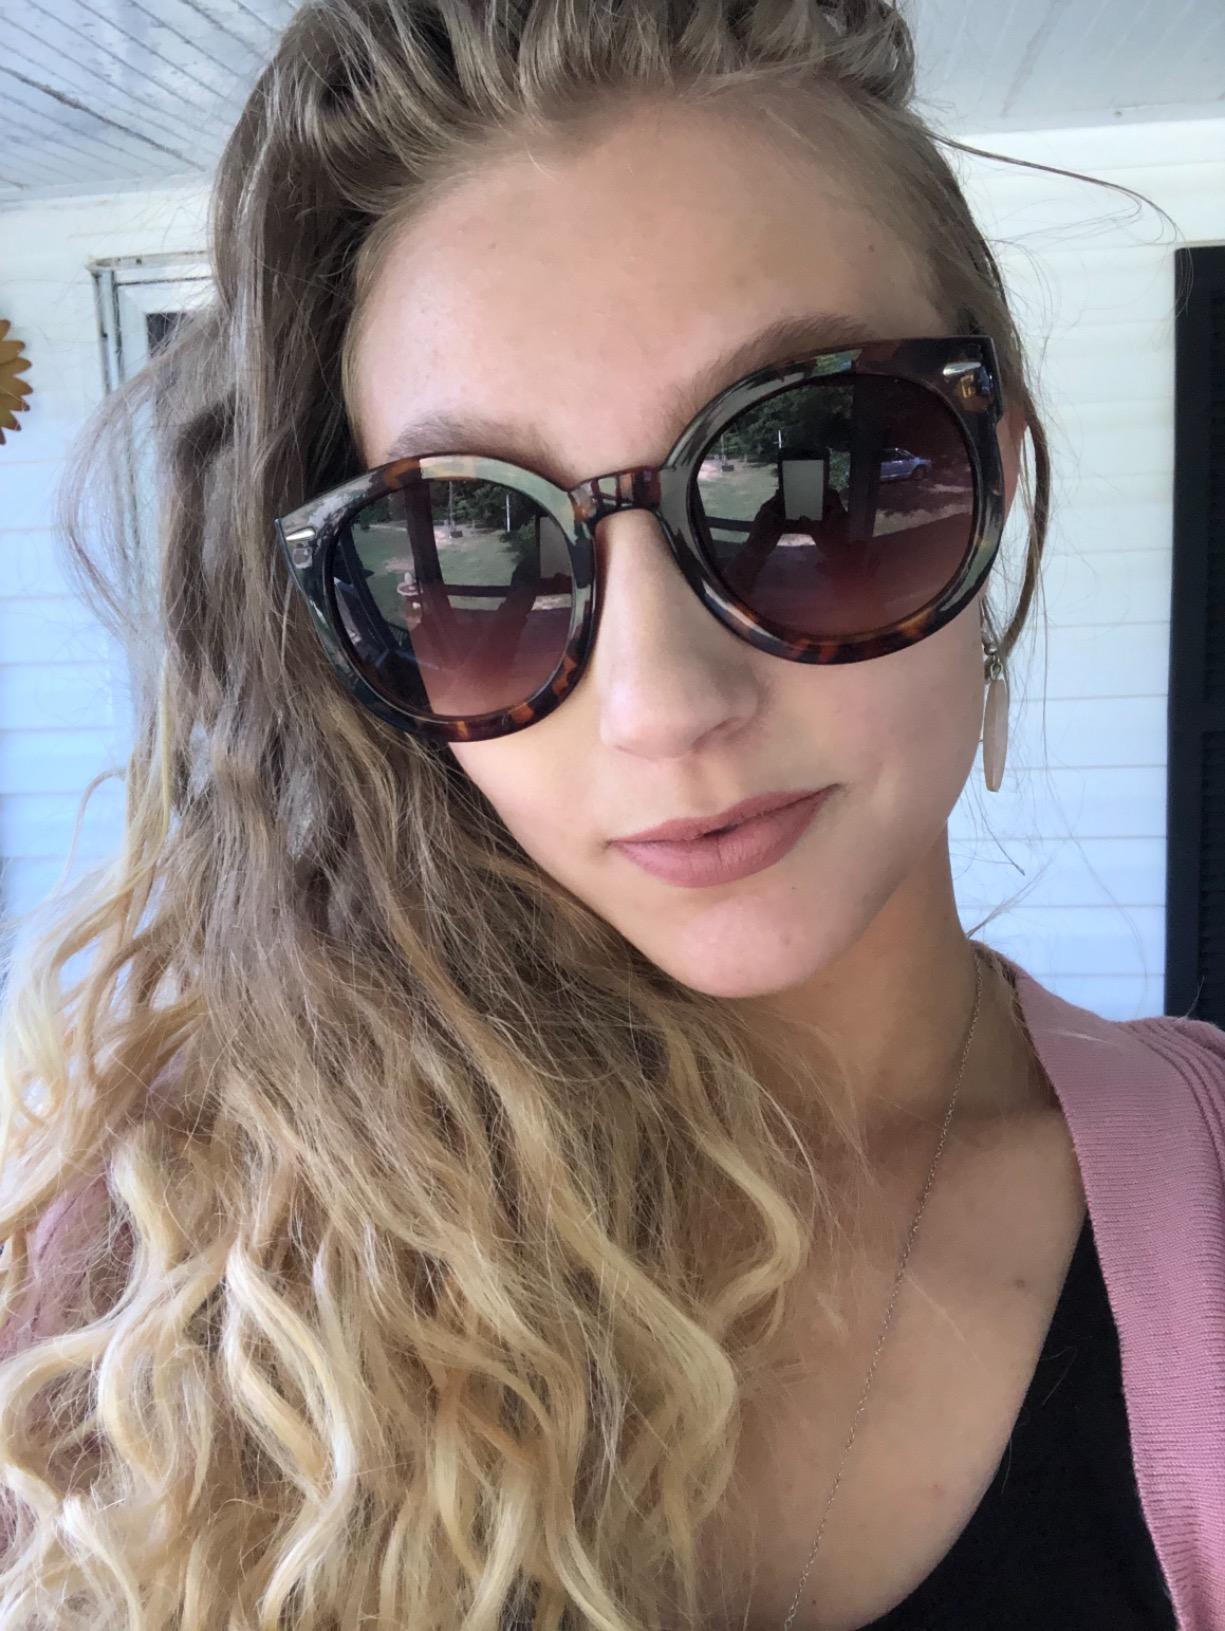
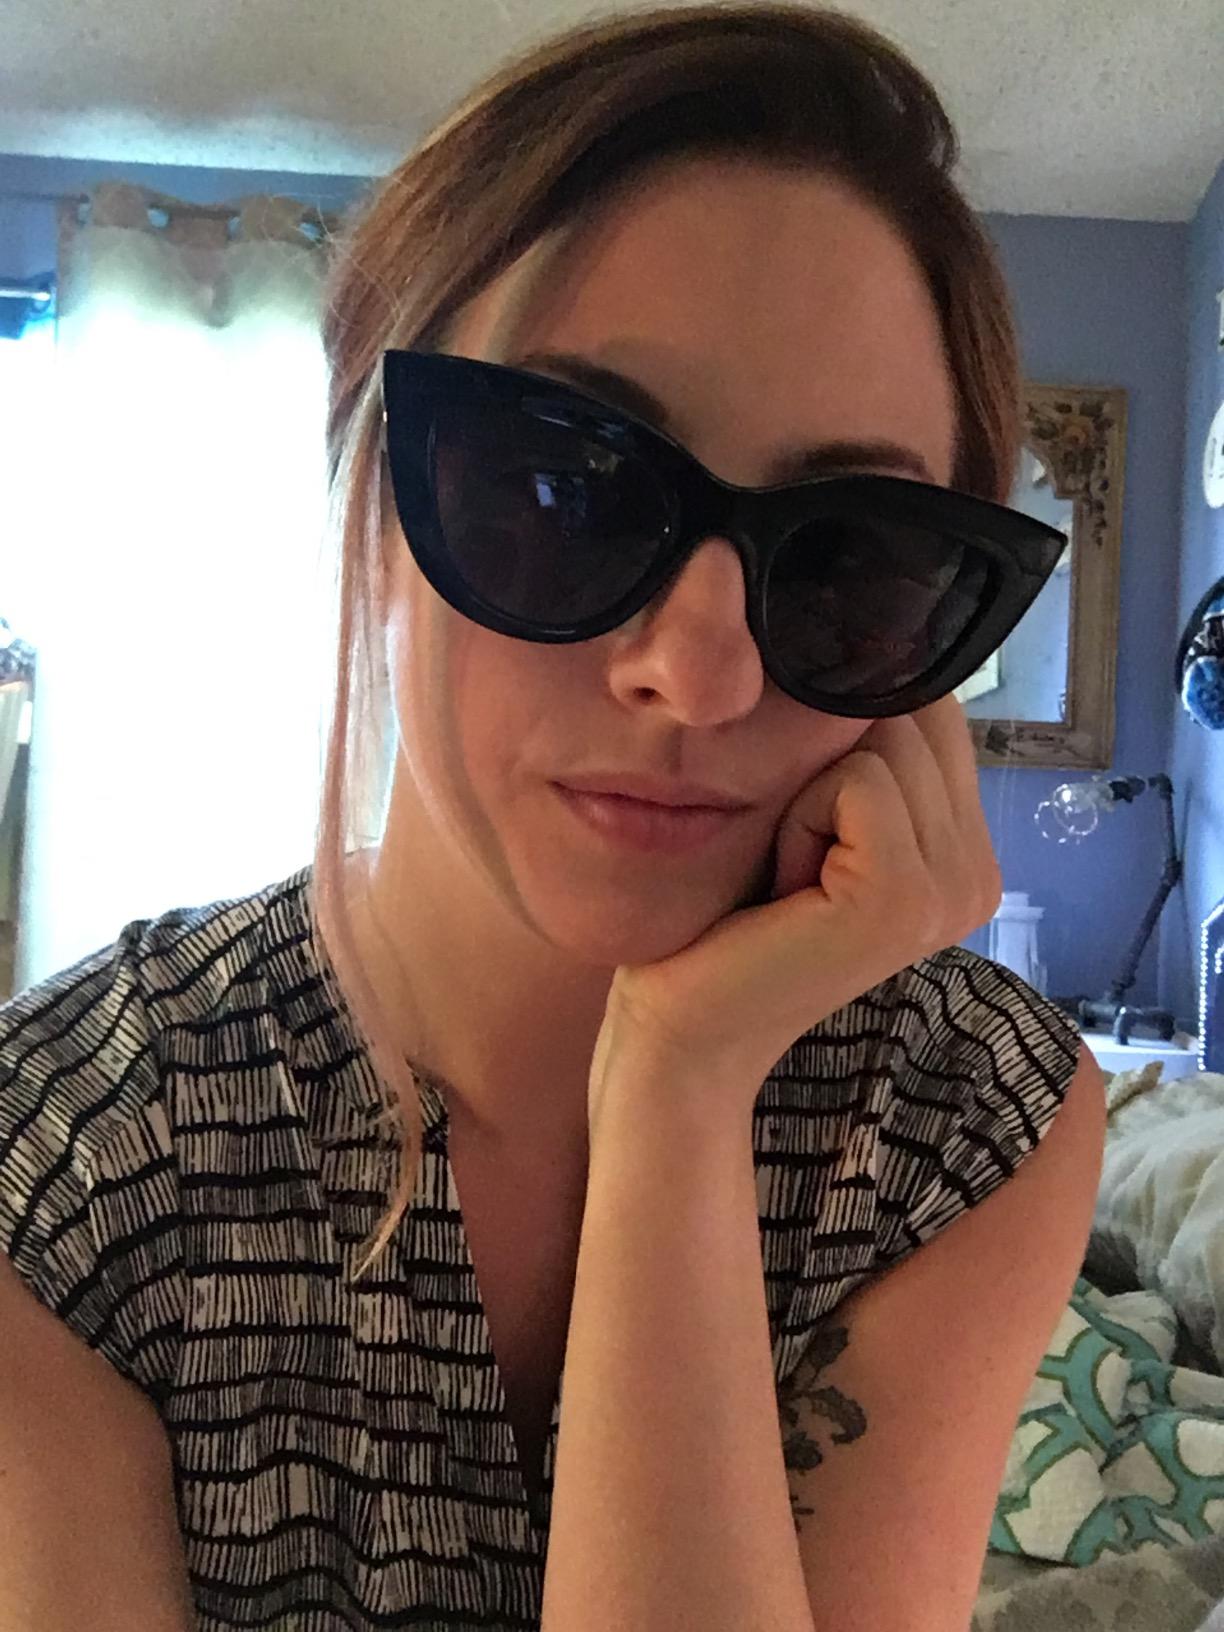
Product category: accessories_sunglasses
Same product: no